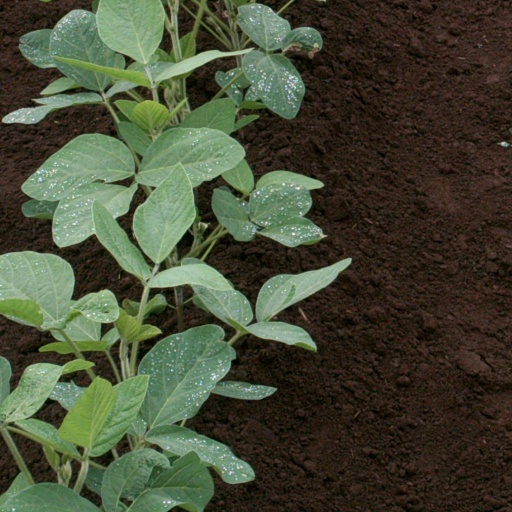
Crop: soybean